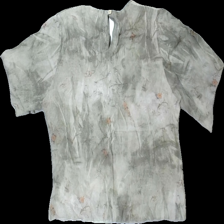
View: back
Type: T-shirt
Category: Ladies
Brand: Not in the list
Brand text on label: Sol-design
Colors: Green, Orange, Brown
Material: 100% viskos
Pattern: Floral print
Cut: C-collar
Size: L
Season: All
Price range: <50
Recommended usage: Reuse
Description: t-shirt med blomtryck